Prince Karl Theodor of Bavaria

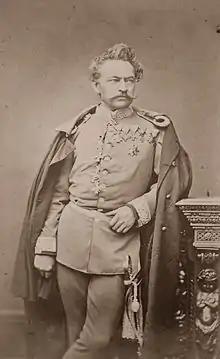

Prince Karl Theodor Maximilian August of Bavaria (7 July 1795 – 16 August 1875); and grand prior of the order of Malta, was a Bavarian soldier.